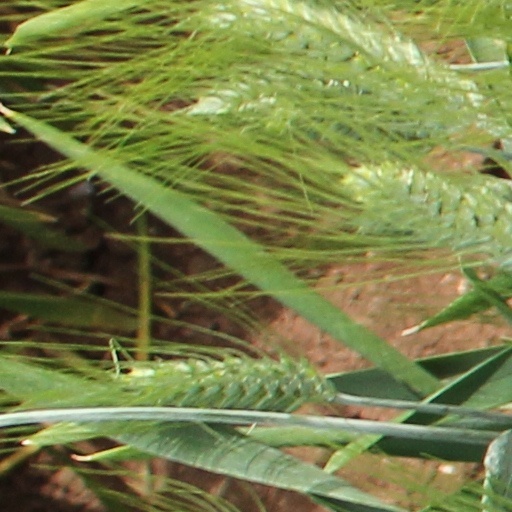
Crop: wheat